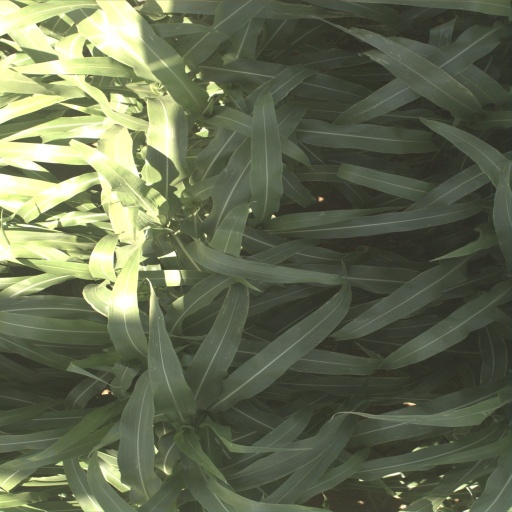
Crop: sorghum